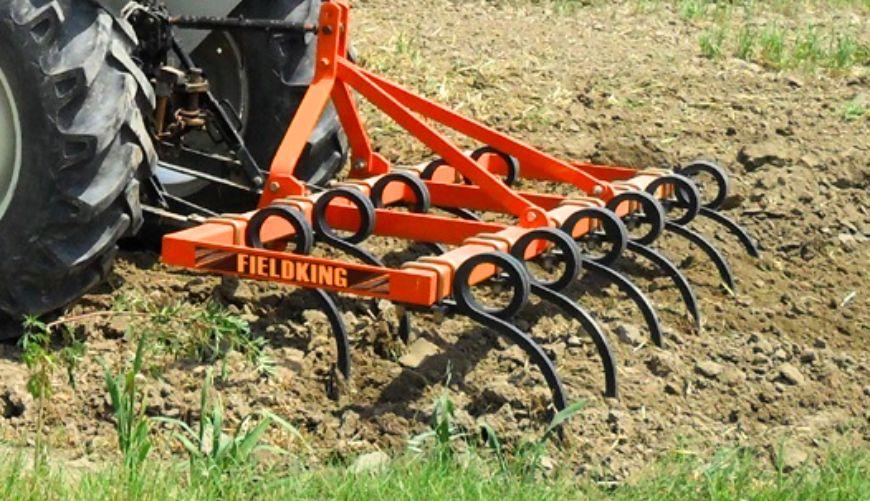
Mashine inayotumika kwa ajili ya kulimia, ijulikanayo kwa jina la trekta, ambapo lina matairi makubwa yenye rangi nyeusi, vile vile kwa nyuma yake kuna jembe lenye visu vingivingi.